Iron superoxide dismutase

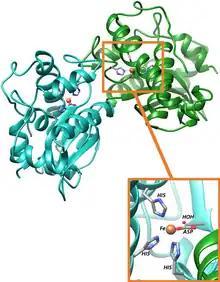
Iron superoxide dismutase, with the active site in the inset.

Iron superoxide dismutase (FeSOD) is a metalloenzyme that belongs to the superoxide dismutases family of enzymes. Like other superoxide dismutases, it catalyses the dismutation of superoxides into diatomic oxygen and hydrogen peroxide. Found primarily in prokaryotes such as "Escherichia coli" and present in all strict anaerobes, examples of FeSOD have also been isolated from eukaryotes, such as "Vigna unguiculata".